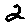
Label: 2